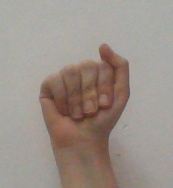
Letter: saad